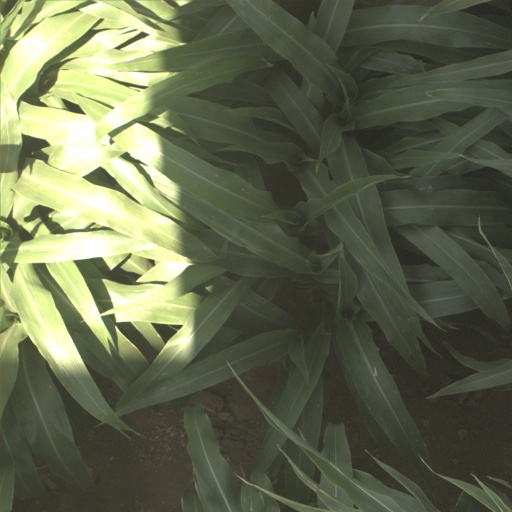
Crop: sorghum